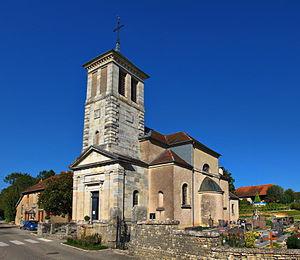
Église Saint-Martin de Venise (Inscrit) This building is indexed in the Base Mérimée, a database of architectural heritage maintained by the French Ministry of Culture,
Venise est une commune française située dans le département du Doubs en région Bourgogne-Franche-Comté. Elle fait partie de la région culturelle et historique de Franche-Comté.
Cet article recense les monuments historiques du Doubs, à l'exclusion de ceux de Besançon et Montbéliard qui font l'objet de deux articles séparés.
L’église Saint-Martin de Venise est une église du XIXᵉ siècle, protégée des monuments historiques, située à Venise dans le département français du Doubs.